Saxe-Coburg and Gotha

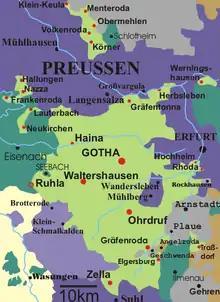
Republic of Saxe-Gotha then Free State of Saxe-Gotha

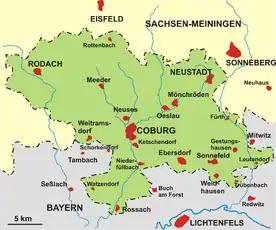
Free State of Coburg

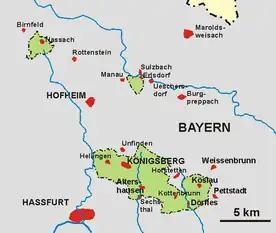
Enclave of the Free State of Saxe-Coburg, Königsberg in Bavaria

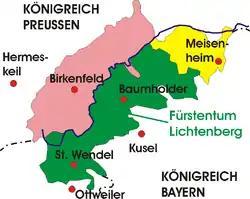
The Principality of Lichtenberg, (1816–1834)

Alfred's only son, also named Alfred, died in 1899, so when Duke Alfred died in 1900 he was succeeded by his nephew the Duke of Albany, the 16-year-old son of Queen Victoria's youngest son, Leopold, as Duke Alfred's next brother Prince Arthur, Duke of Connaught and his son Prince Arthur of Connaught had renounced their own claims to the succession. Reigning as Duke Carl Eduard, Charles Edward, because of his age, began under the Regency of Prince Ernst von Hohenlohe-Langenburg until he came of age in 1905. The new Duke also continued to use his British title, the Duke of Albany. But, because he chose to side with the Germans against the British in the First World War, he was stripped of his British titles in 1919.